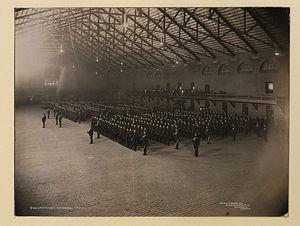
The Queen's Own Rifles of Canada au manège militaire à Toronto
The Queen's Own Rifles of Canada, en abrégé QOR of C, littéralement « Les Carabiniers personnels de la reine du Canada», sont un régiment d'infanterie de la Première réserve de l'Armée canadienne composé d'un bataillon et d'une fanfare. Ayant été fondé en 1860 sous la dénomination de « 2nd Battalion, Volunteer Militia Rifles of Canada », littéralement « 2ᵉ Bataillon, Carabiniers de la Milice volontaire du Canada », il est le plus ancien régiment d'infanterie en service ininterrompu au Canada. De 1863 à 1882, il portait le nom de Queen's Own Rifles of Toronto, littéralement « Carabiniers personnels de la reine de Toronto ».